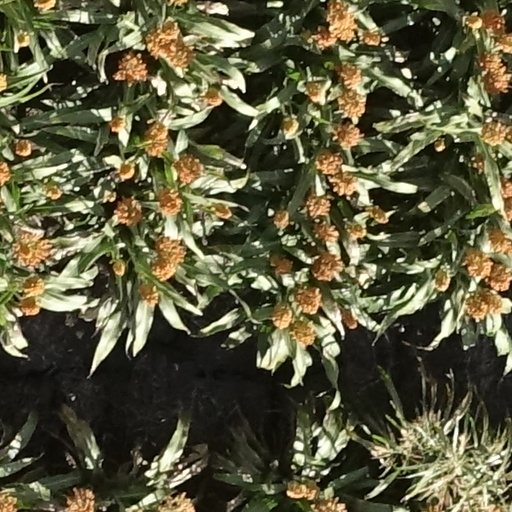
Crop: sorghum